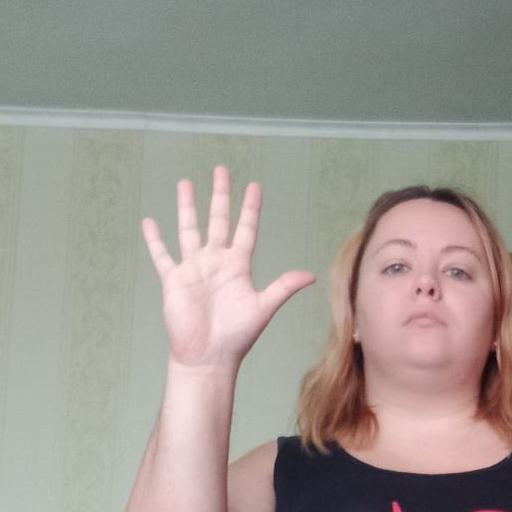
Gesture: palm